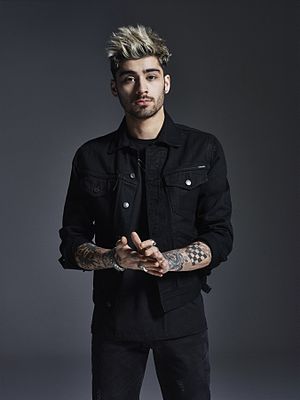
Zayn Malik
Malik i 2015
Zain Javadd "Zayn" Malik er en britisk-pakistansk sanger og sangskriver, mest kendt som medlem af boybandet One Direction.